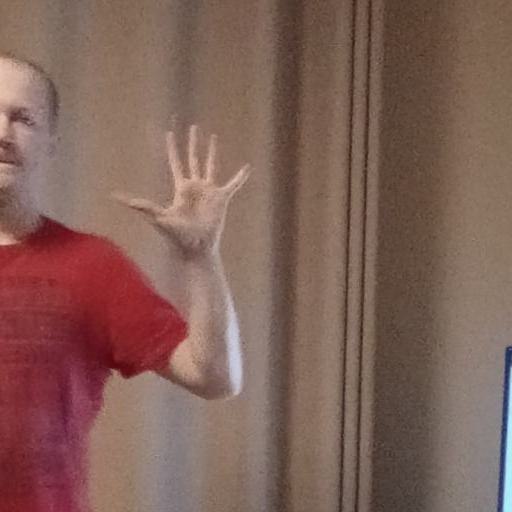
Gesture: palm